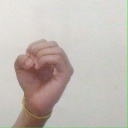
अक्षर: ऊ